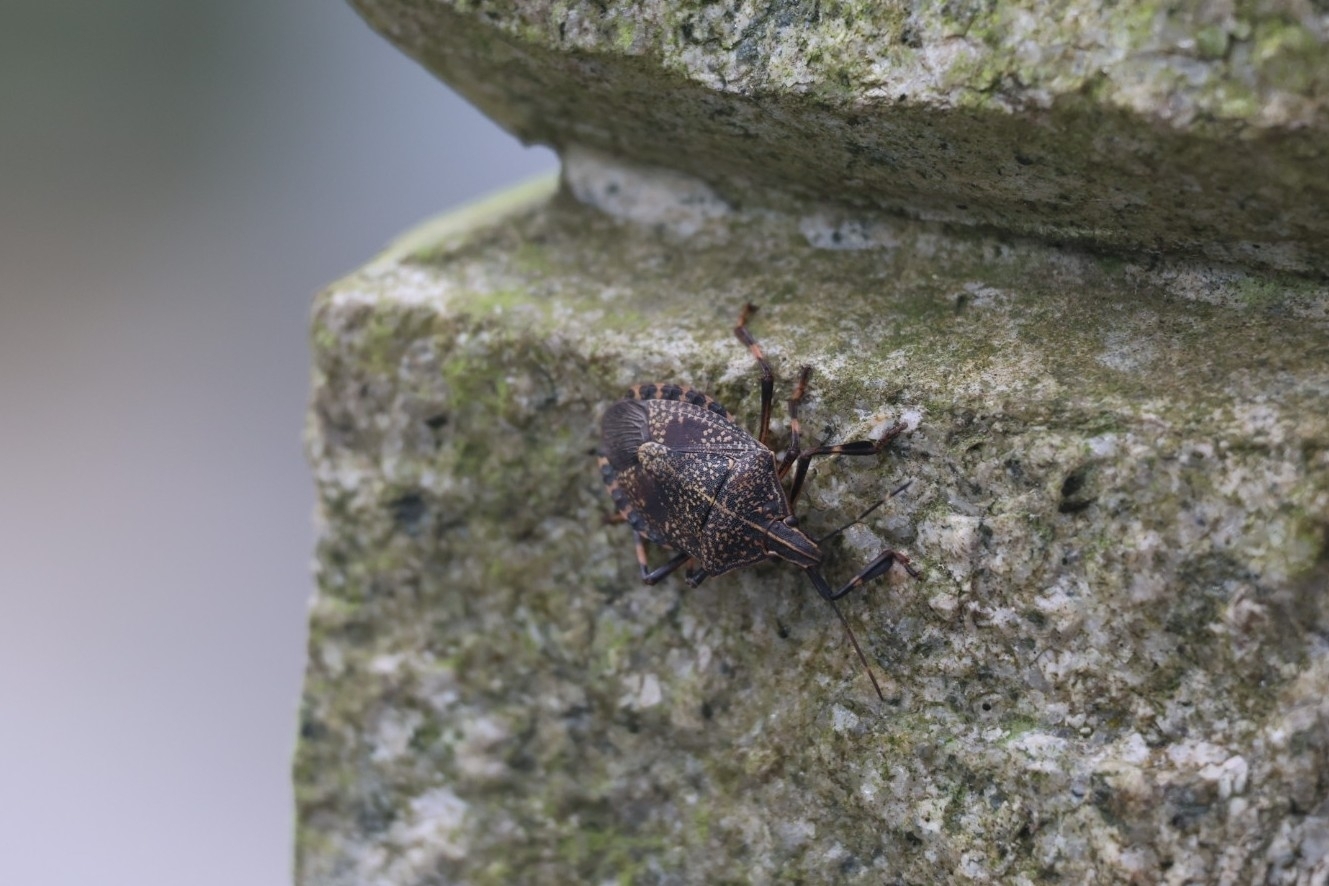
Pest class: stink_bug